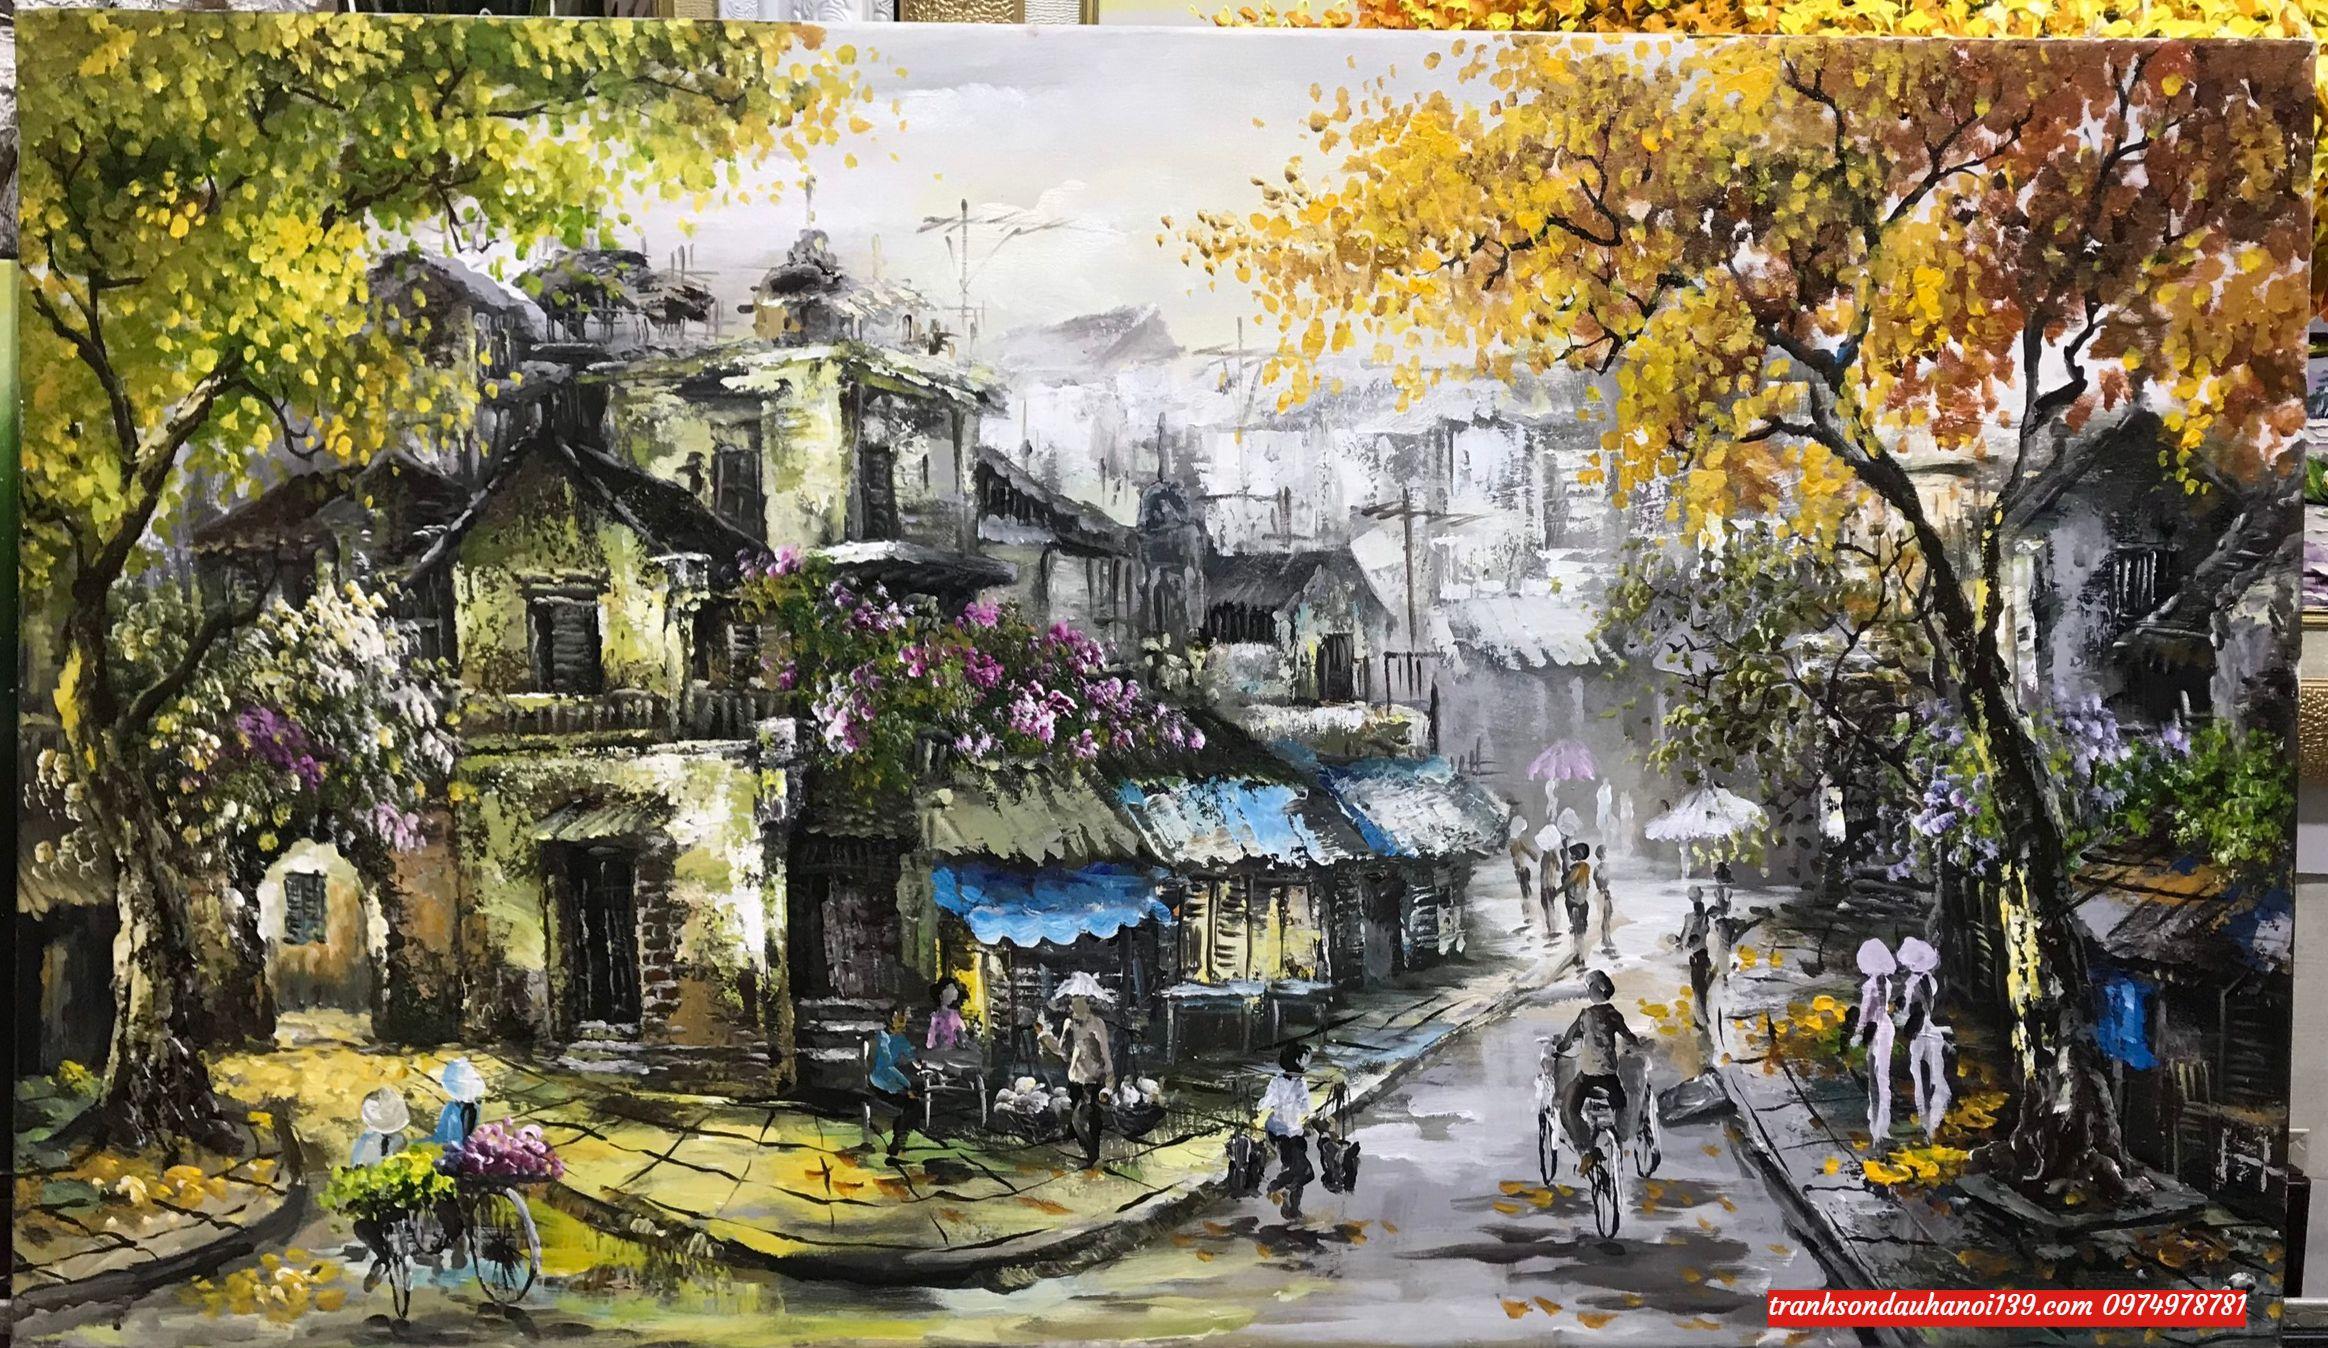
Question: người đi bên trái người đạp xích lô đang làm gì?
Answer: đang gánh một quang gánh